Winthrop Eagles men's basketball

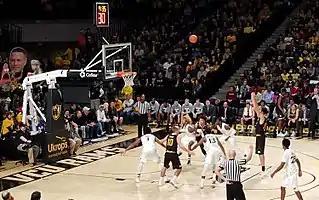
Xavier Cooks shooting a free throw against VCU (2017)

Under Kelsey, the Eagles' style of play exhibited a fast-paced, high scoring offense and pack line defense. Kelsey's Eagles broke multiple school records in categories such as free throw accuracy, blocked shots, three-pointers made, offensive pace, and points scored in a single game.